The Monkey's Uncle

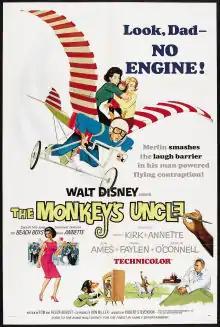
Theatrical release poster

The Monkey's Uncle is a 1965 American comedy film starring Tommy Kirk as genius college student Merlin Jones and Annette Funicello (former Mouseketeer from "The Mickey Mouse Club") as his girlfriend, Jennifer. The title plays on the idiom "monkey's uncle" and refers to a chimpanzee named Stanley, Merlin's legal "nephew" (because of a legal arrangement resulting from an experiment to raise Stanley as a human) who otherwise has little relevance to the plot. Jones invents a man-powered airplane and a sleep-learning system. The film is a sequel to 1964's "The Misadventures of Merlin Jones".